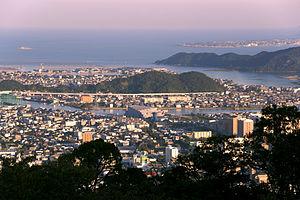
Tokushima est une ville du Japon située sur l'île de Shikoku et plus précisément dans la préfecture de Tokushima. La ville est à l'embouchure de la rivière Yoshino. En tout, il s'y trouve cent trente-huit rivières. La colline Benten surmonte la ville.